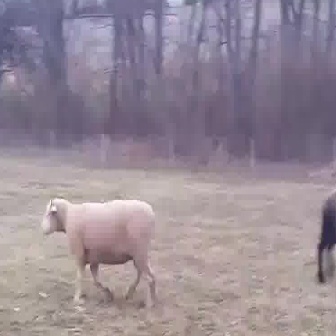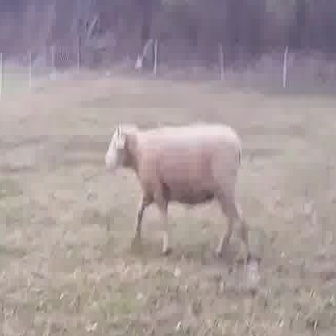
  Please identify the target specified by the bounding box [40,193,155,309] in the first image and locate it in the second image. Return the coordinates in [x_min,y_min,x_max,y_max] format.
Answer: [104,118,251,265]